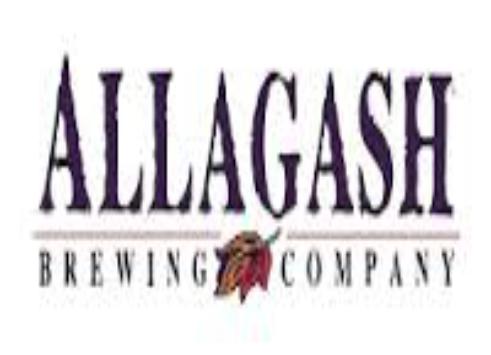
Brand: Allagash
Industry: Food